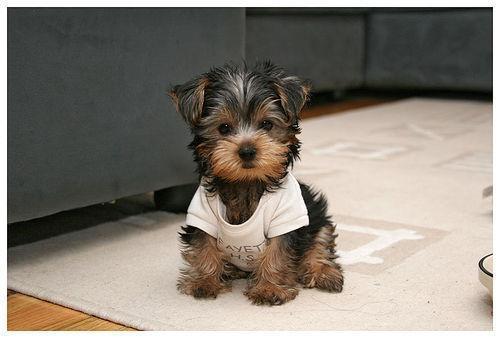
Yorkshire_terrier